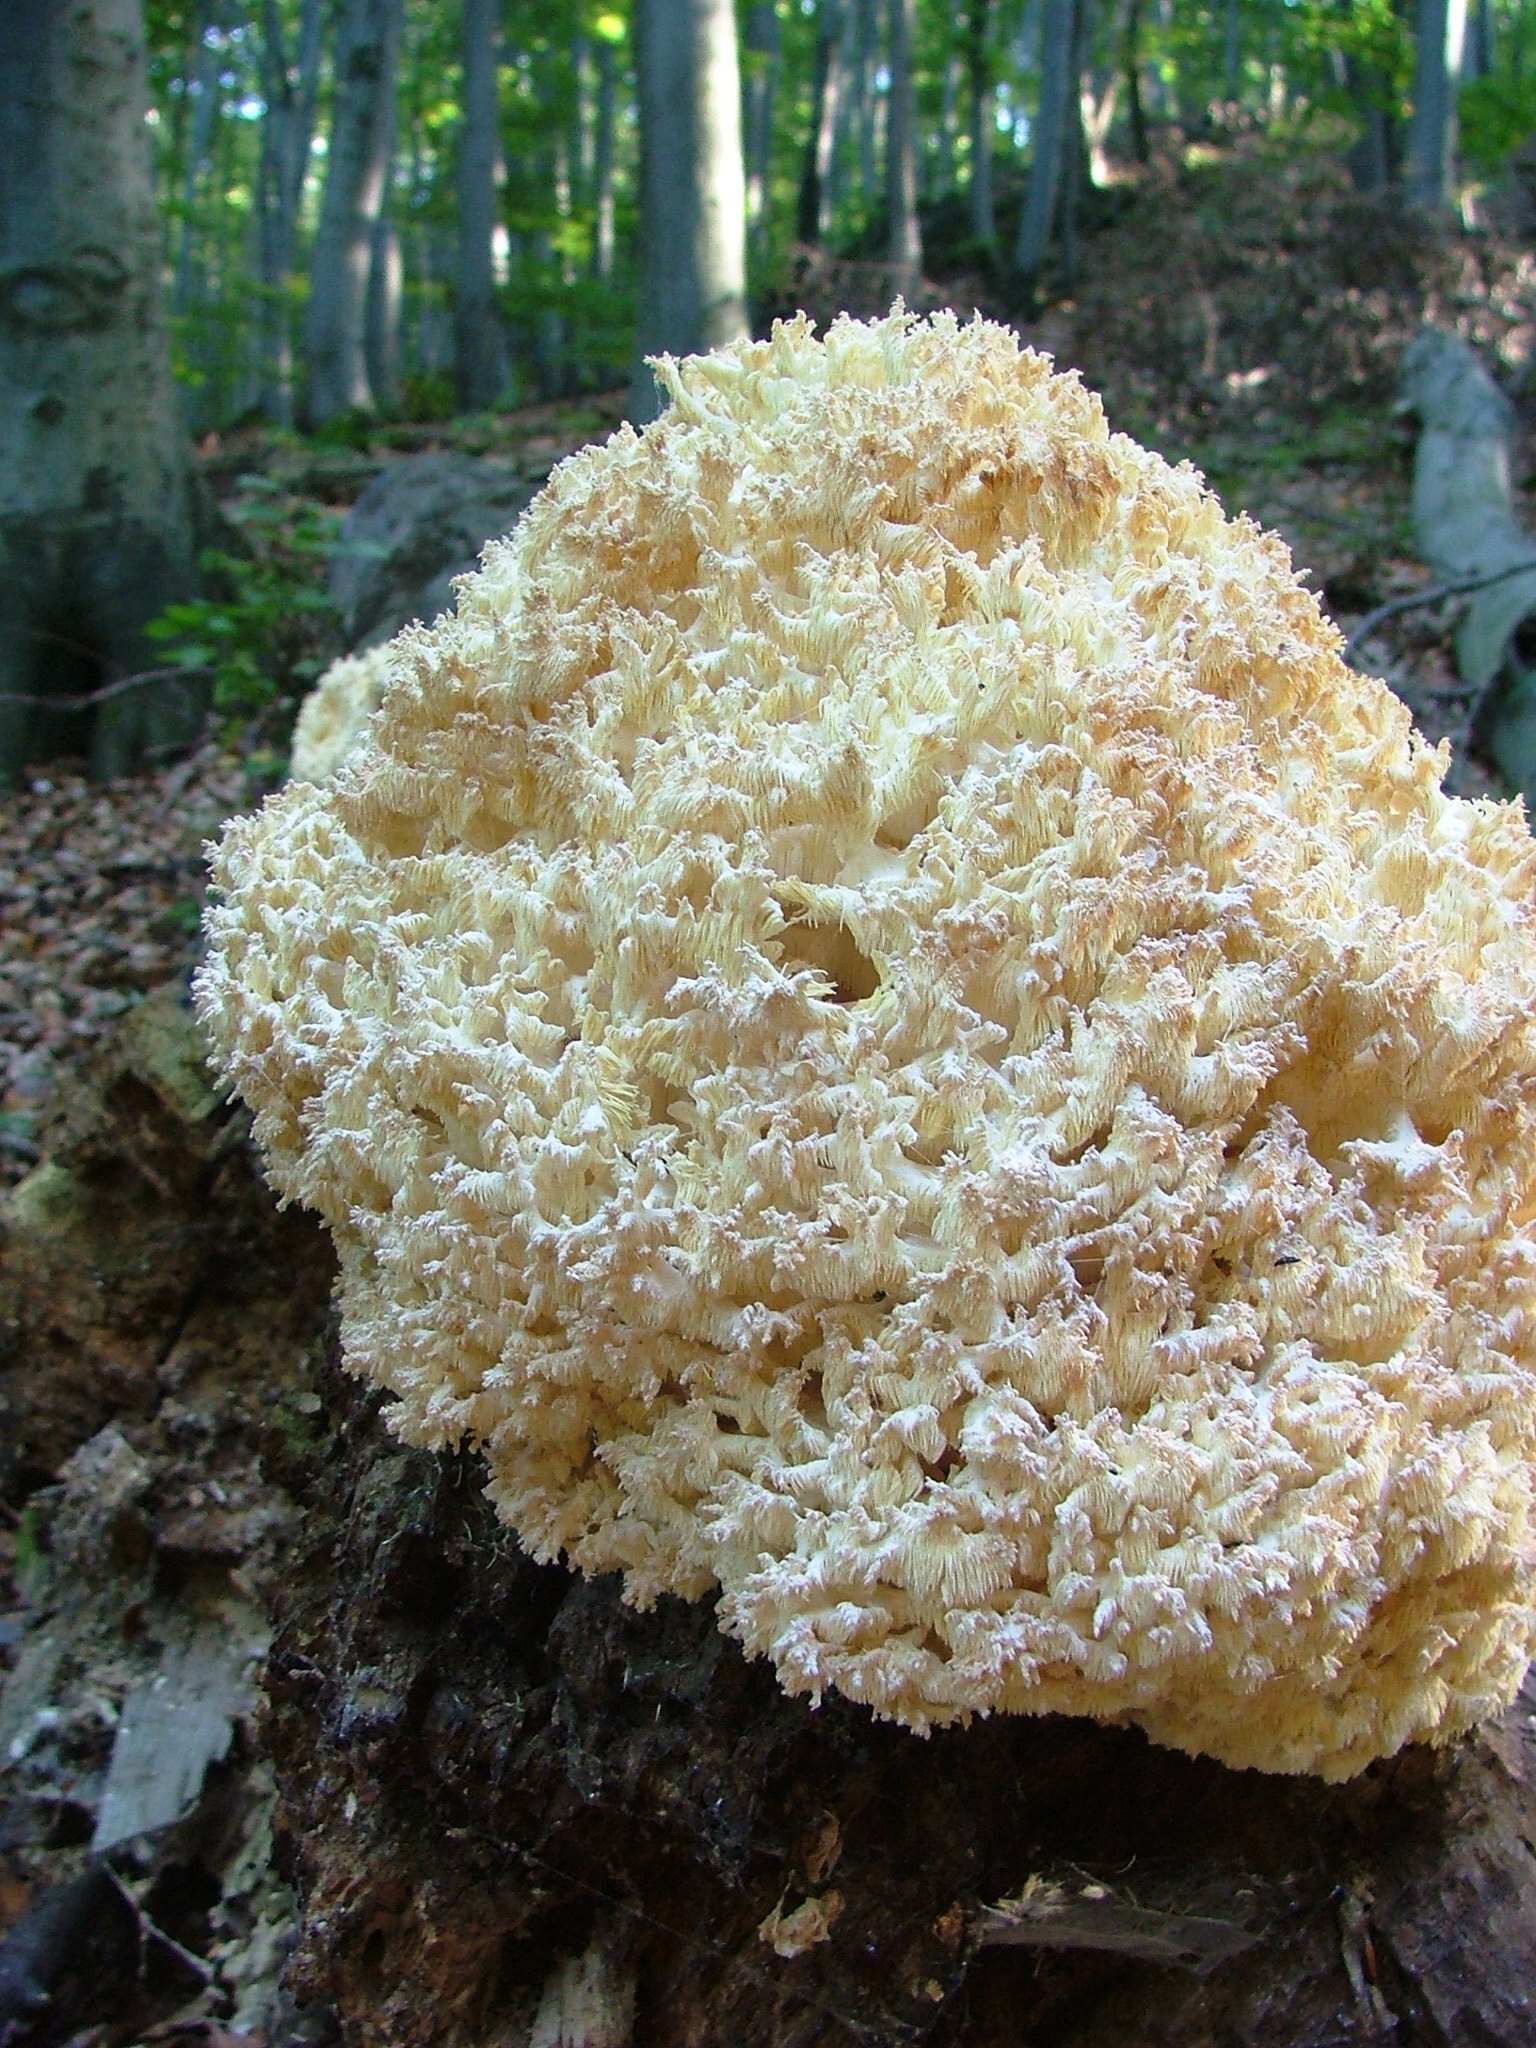
nature, forest, flower, mushroom, coral, invertebrate, fungus, oyster mushroom, edible mushroom, beech hg, medicinal mushroom, agaricomycetes, yellow korallgomba